Alejandro Saravia (chef)

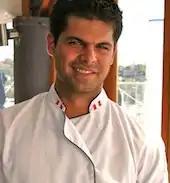

Alejandro Saravia is a Peruvian chef who was born in Lima, Peru on June 13, 1982, and has lived in Australia since 2006. He is the co-owner and Executive Chef at Farmer's Daughters in Melbourne and Victoria by Farmer's Daughters in Fed Square, Melbourne.